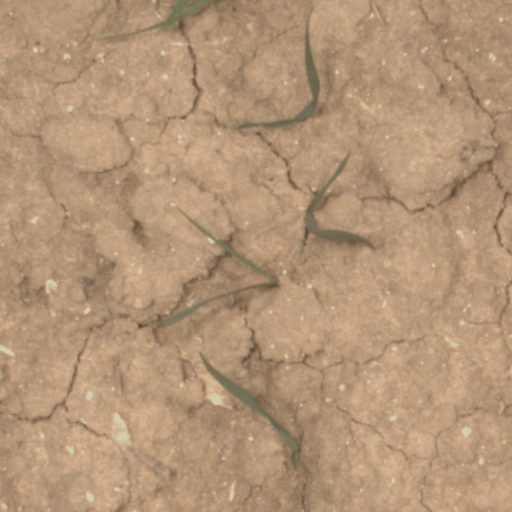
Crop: wheat